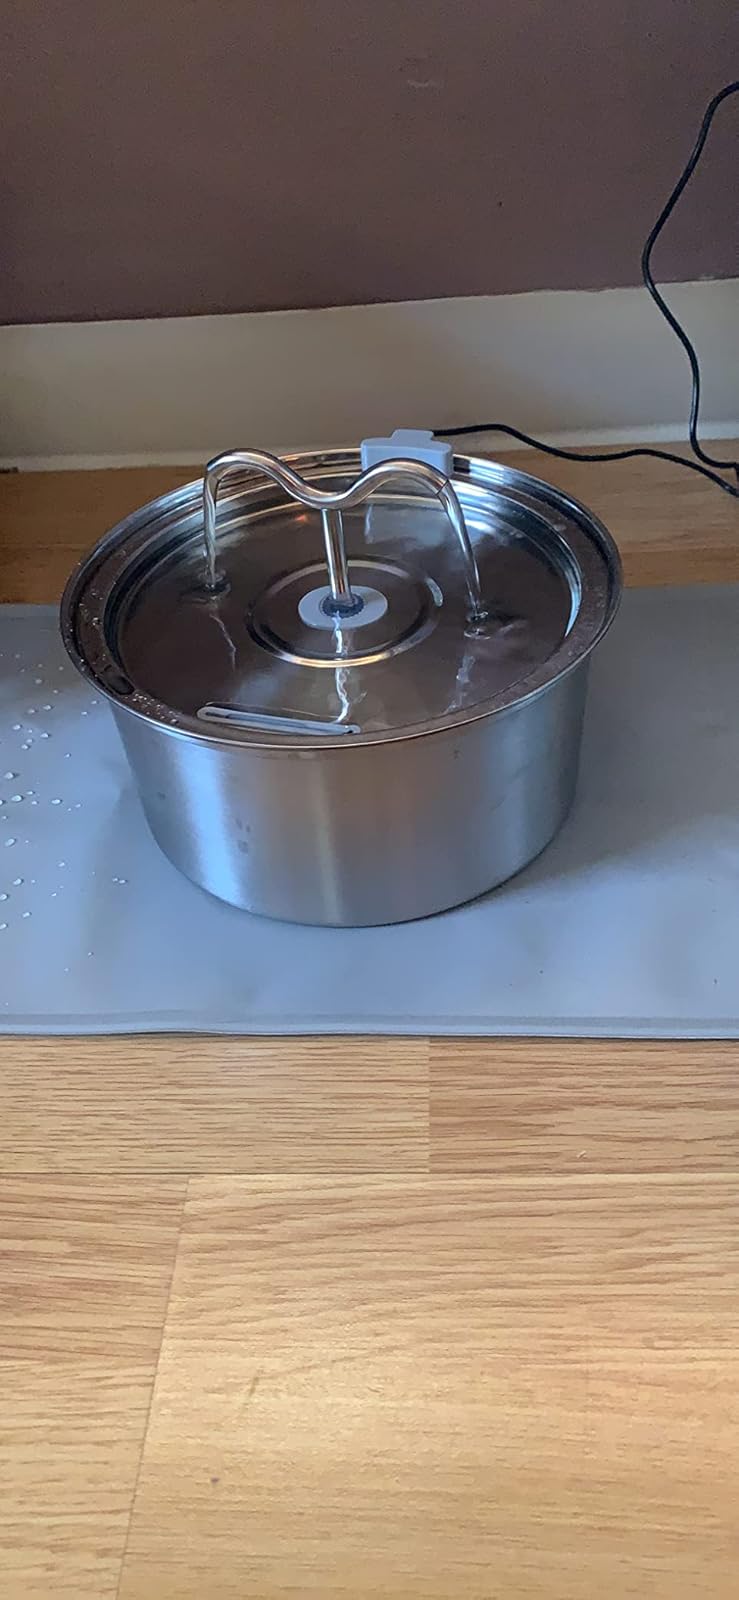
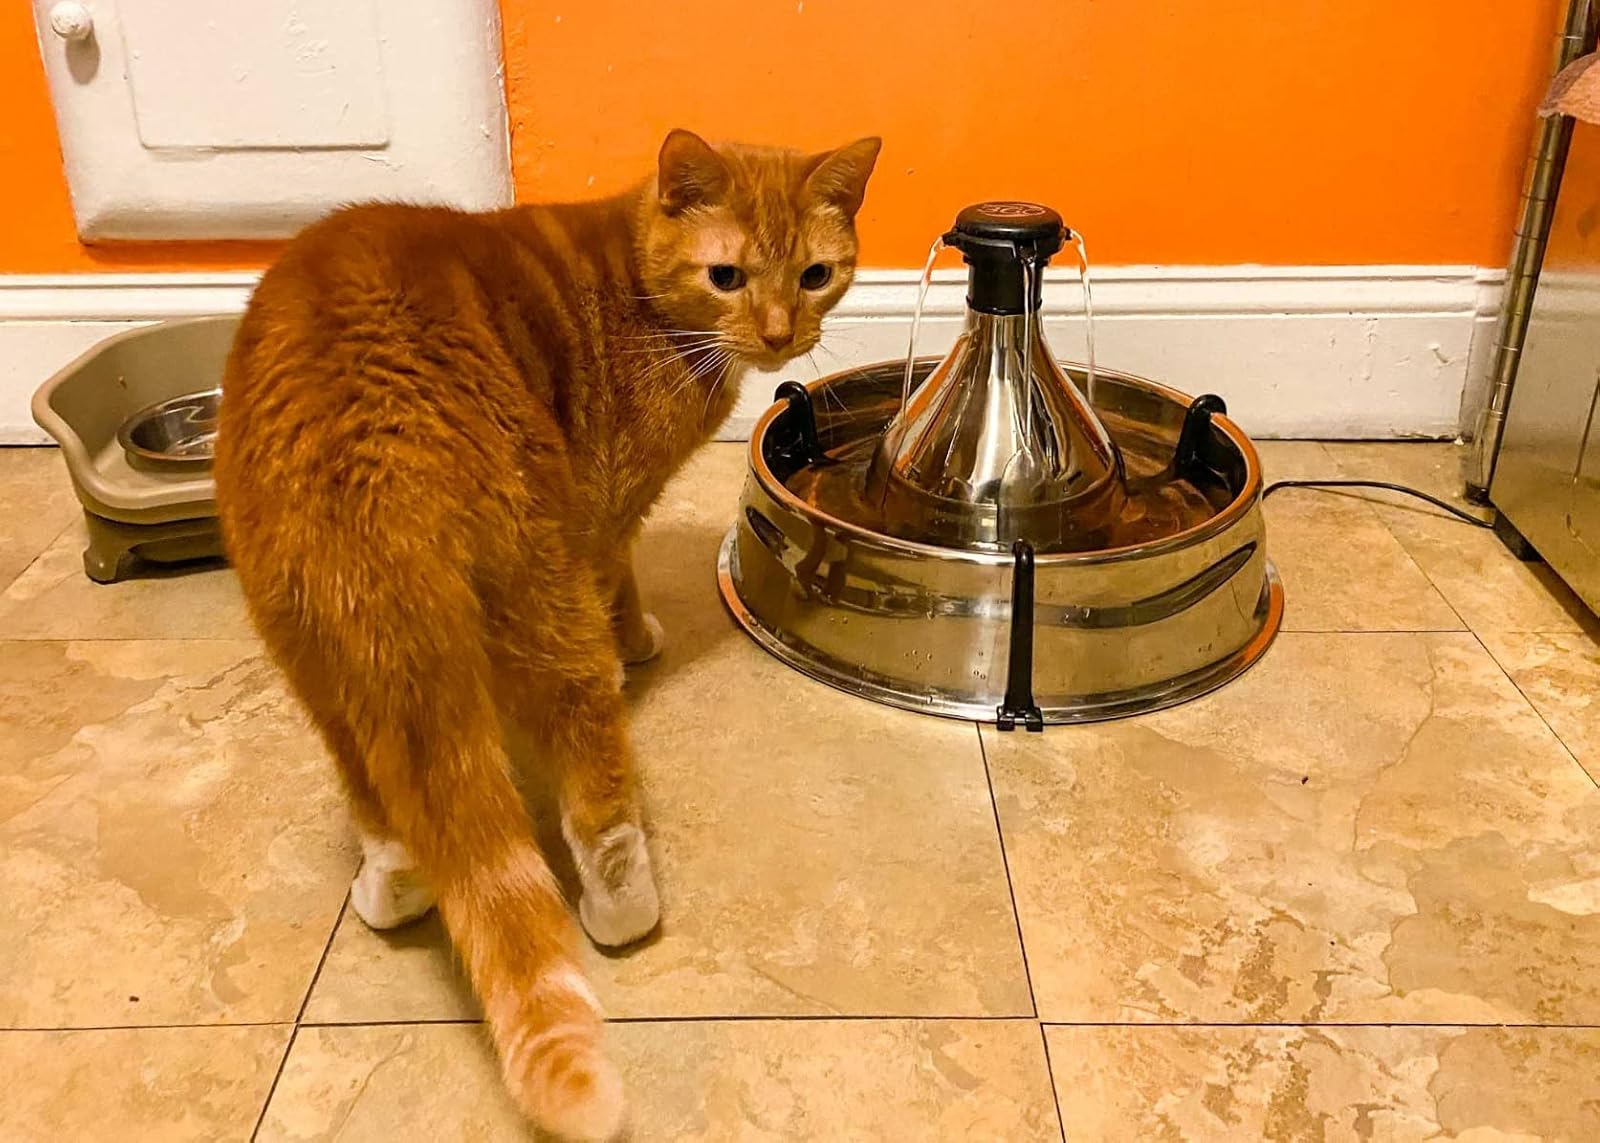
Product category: items_bowl
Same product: no